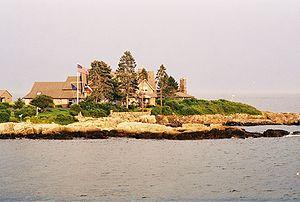
Résidence des Bush à Kennebunkport dans le Maine
Le Maine /mɛn/ est un État des États-Unis situé à l’extrême nord-est du pays. Il est bordé à l’ouest et au nord par la province canadienne du Québec, au nord-est par la province du Nouveau-Brunswick, au sud-est par l'océan Atlantique, à l'ouest et légèrement au sud par l’État du New Hampshire. Le Maine constitue la partie la plus septentrionale de la Nouvelle-Angleterre et la plus orientale des États-Unis. Il est connu pour ses paysages, et notamment pour ses côtes rocheuses et dentelées, ses montagnes basses et vallonnées et ses immenses forêts. Il est également reconnu pour ses spécialités de fruits de mer, notamment les homards et les palourdes.
États-Unis : Visite du président Vladimir Poutine à la résidence familiale des Bush à Kennebunkport, cependant les entretiens confirment la persistance de désaccords.